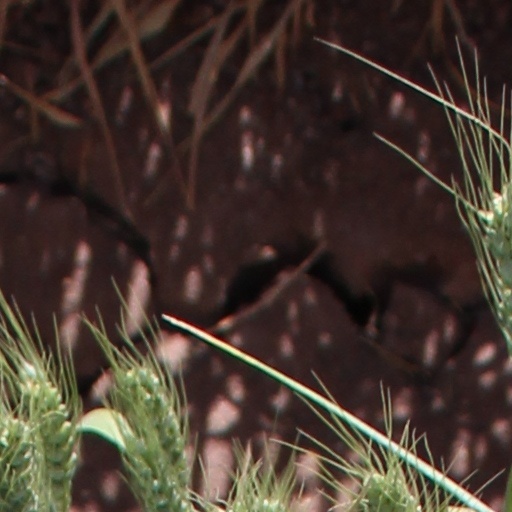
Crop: wheat